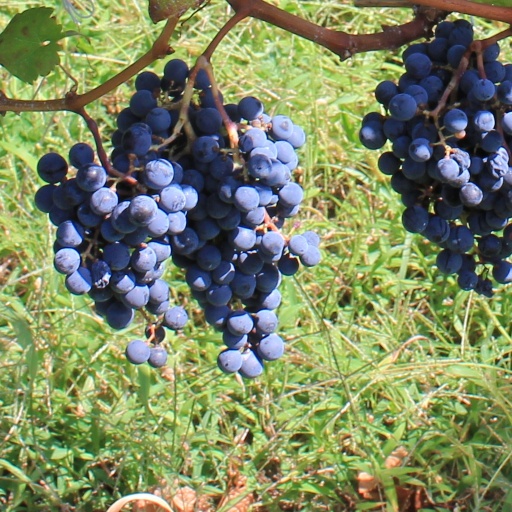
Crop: grape